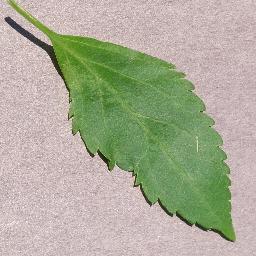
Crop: cherry
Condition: (including_sour)_healthy